Barksdale Theatre

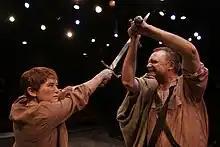
"The Lark", Spring 2006

"The Drawer Boy", by Michael Healey (September 23 – November 6, 2005)